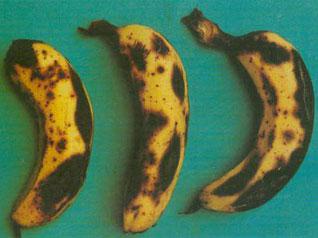
Plant: Banana
Disease: banana anthracnose